Gilles Pargneaux

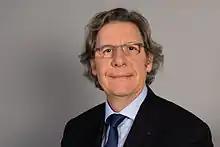

Gilles Pargneaux (born 24 March 1957 in Harcigny) is a French politician of La République En Marche! (LREM) who served as a Member of the European Parliament (MEP) for the North-West constituency from 2009 until 2019. He is also the leader of the PS federation in Lille.